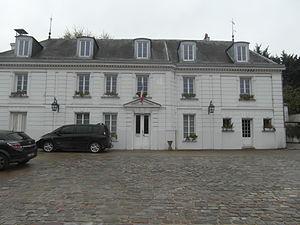
Mairie de Férolles-Attily (Seine-et-Marne)
Férolles-Attilly est une commune française située dans le département de Seine-et-Marne, en région Île-de-France.